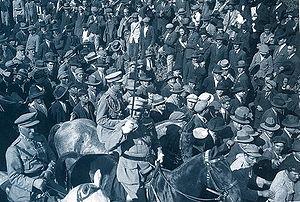
1926 est une année commune commençant un vendredi.
La révolution du 28 mai de 1926 ou coup d'État du 28 mai 1926 ou mouvement du 28 mai désignée aussi par les partisans de l'Estado Novo par l'expression révolution nationale est un mouvement militaire nationaliste et antiparlementaire qui met fin à la Première République portugaise, instaurant la Dictature nationale, bientôt transformée en Estado Novo avec l'approbation de la Constitution de 1933. Le régime se maintiendra au pouvoir jusqu'à la révolution des Œillets en 1974.
La Dictature nationale est le nom donné au régime portugais issu des élections au suffrage universel du président de la République Óscar Carmona en 1928. Il va durer jusqu'en 1933, lorsque sera ratifiée une nouvelle constitution, qui donnera naissance à l'Estado Novo. Elle est précédée de la période dite de Dictature militaire.